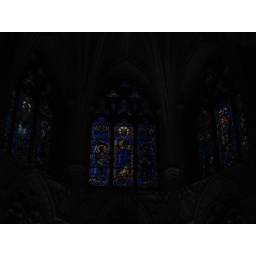
A stained glass window in National Cathedral, barely visible due to the overcast day.